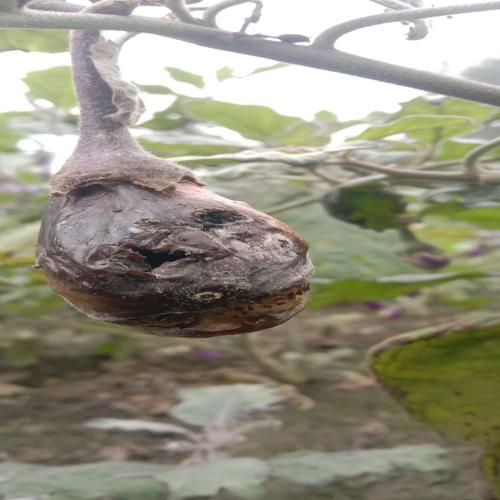
Label: Wet Rot